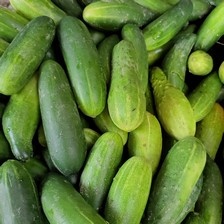
Label: cucumber